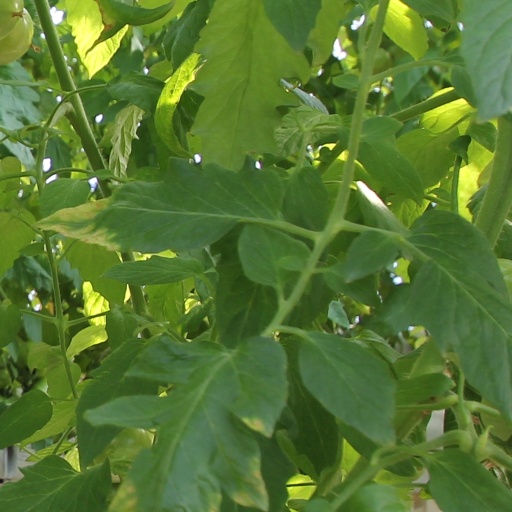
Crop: tomato